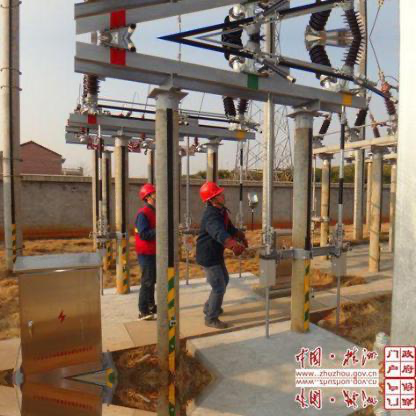
Objects in the image:
label: helmet
label: helmet